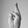
ASL letter: R